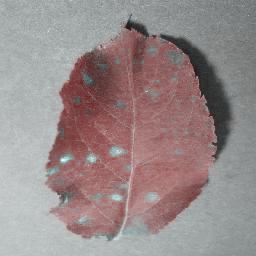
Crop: apple
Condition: cedar_rust